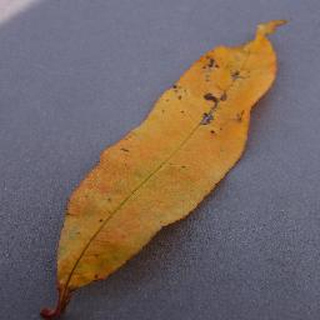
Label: peach_bacterial_spot